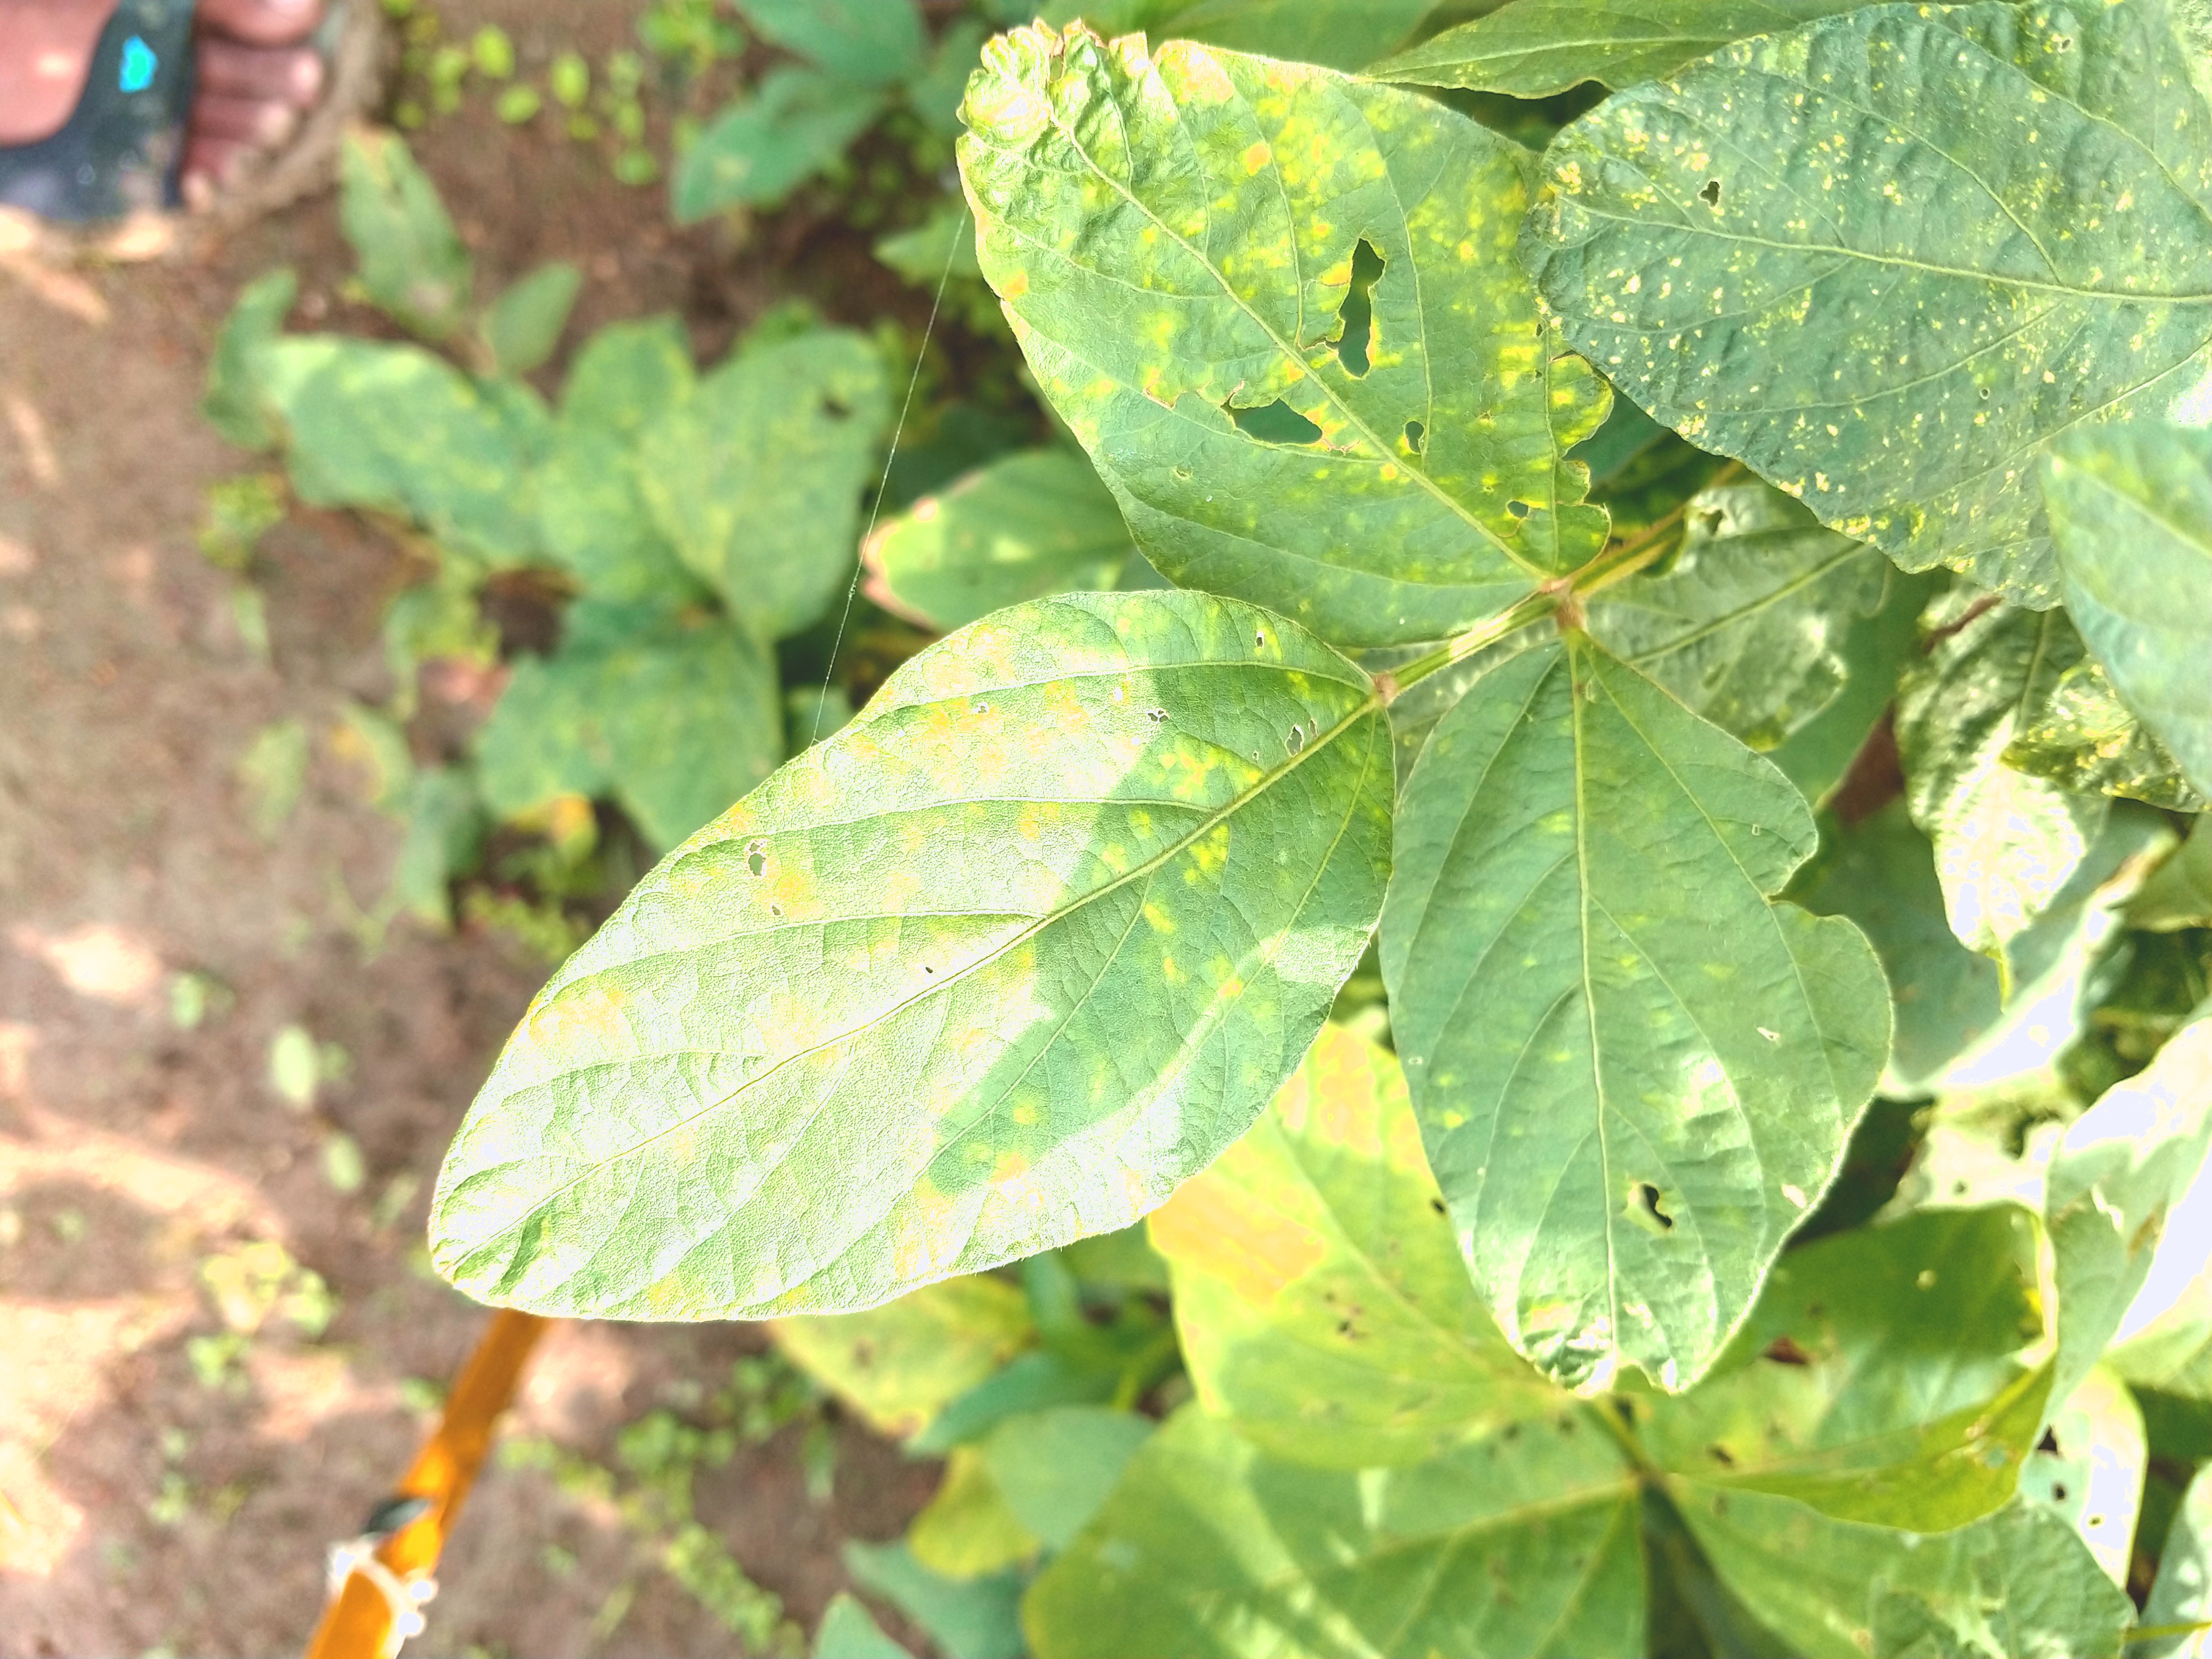
Label: Disease